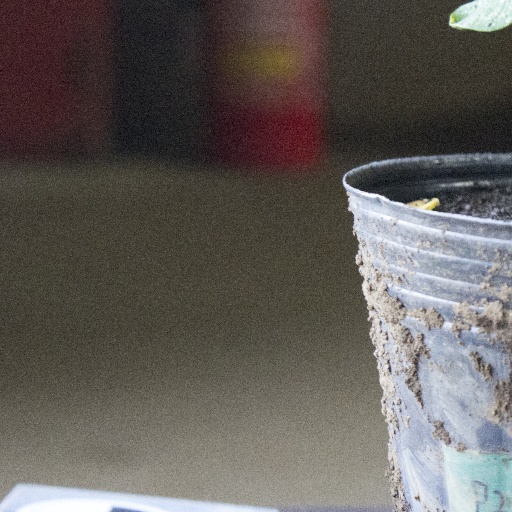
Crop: soybean